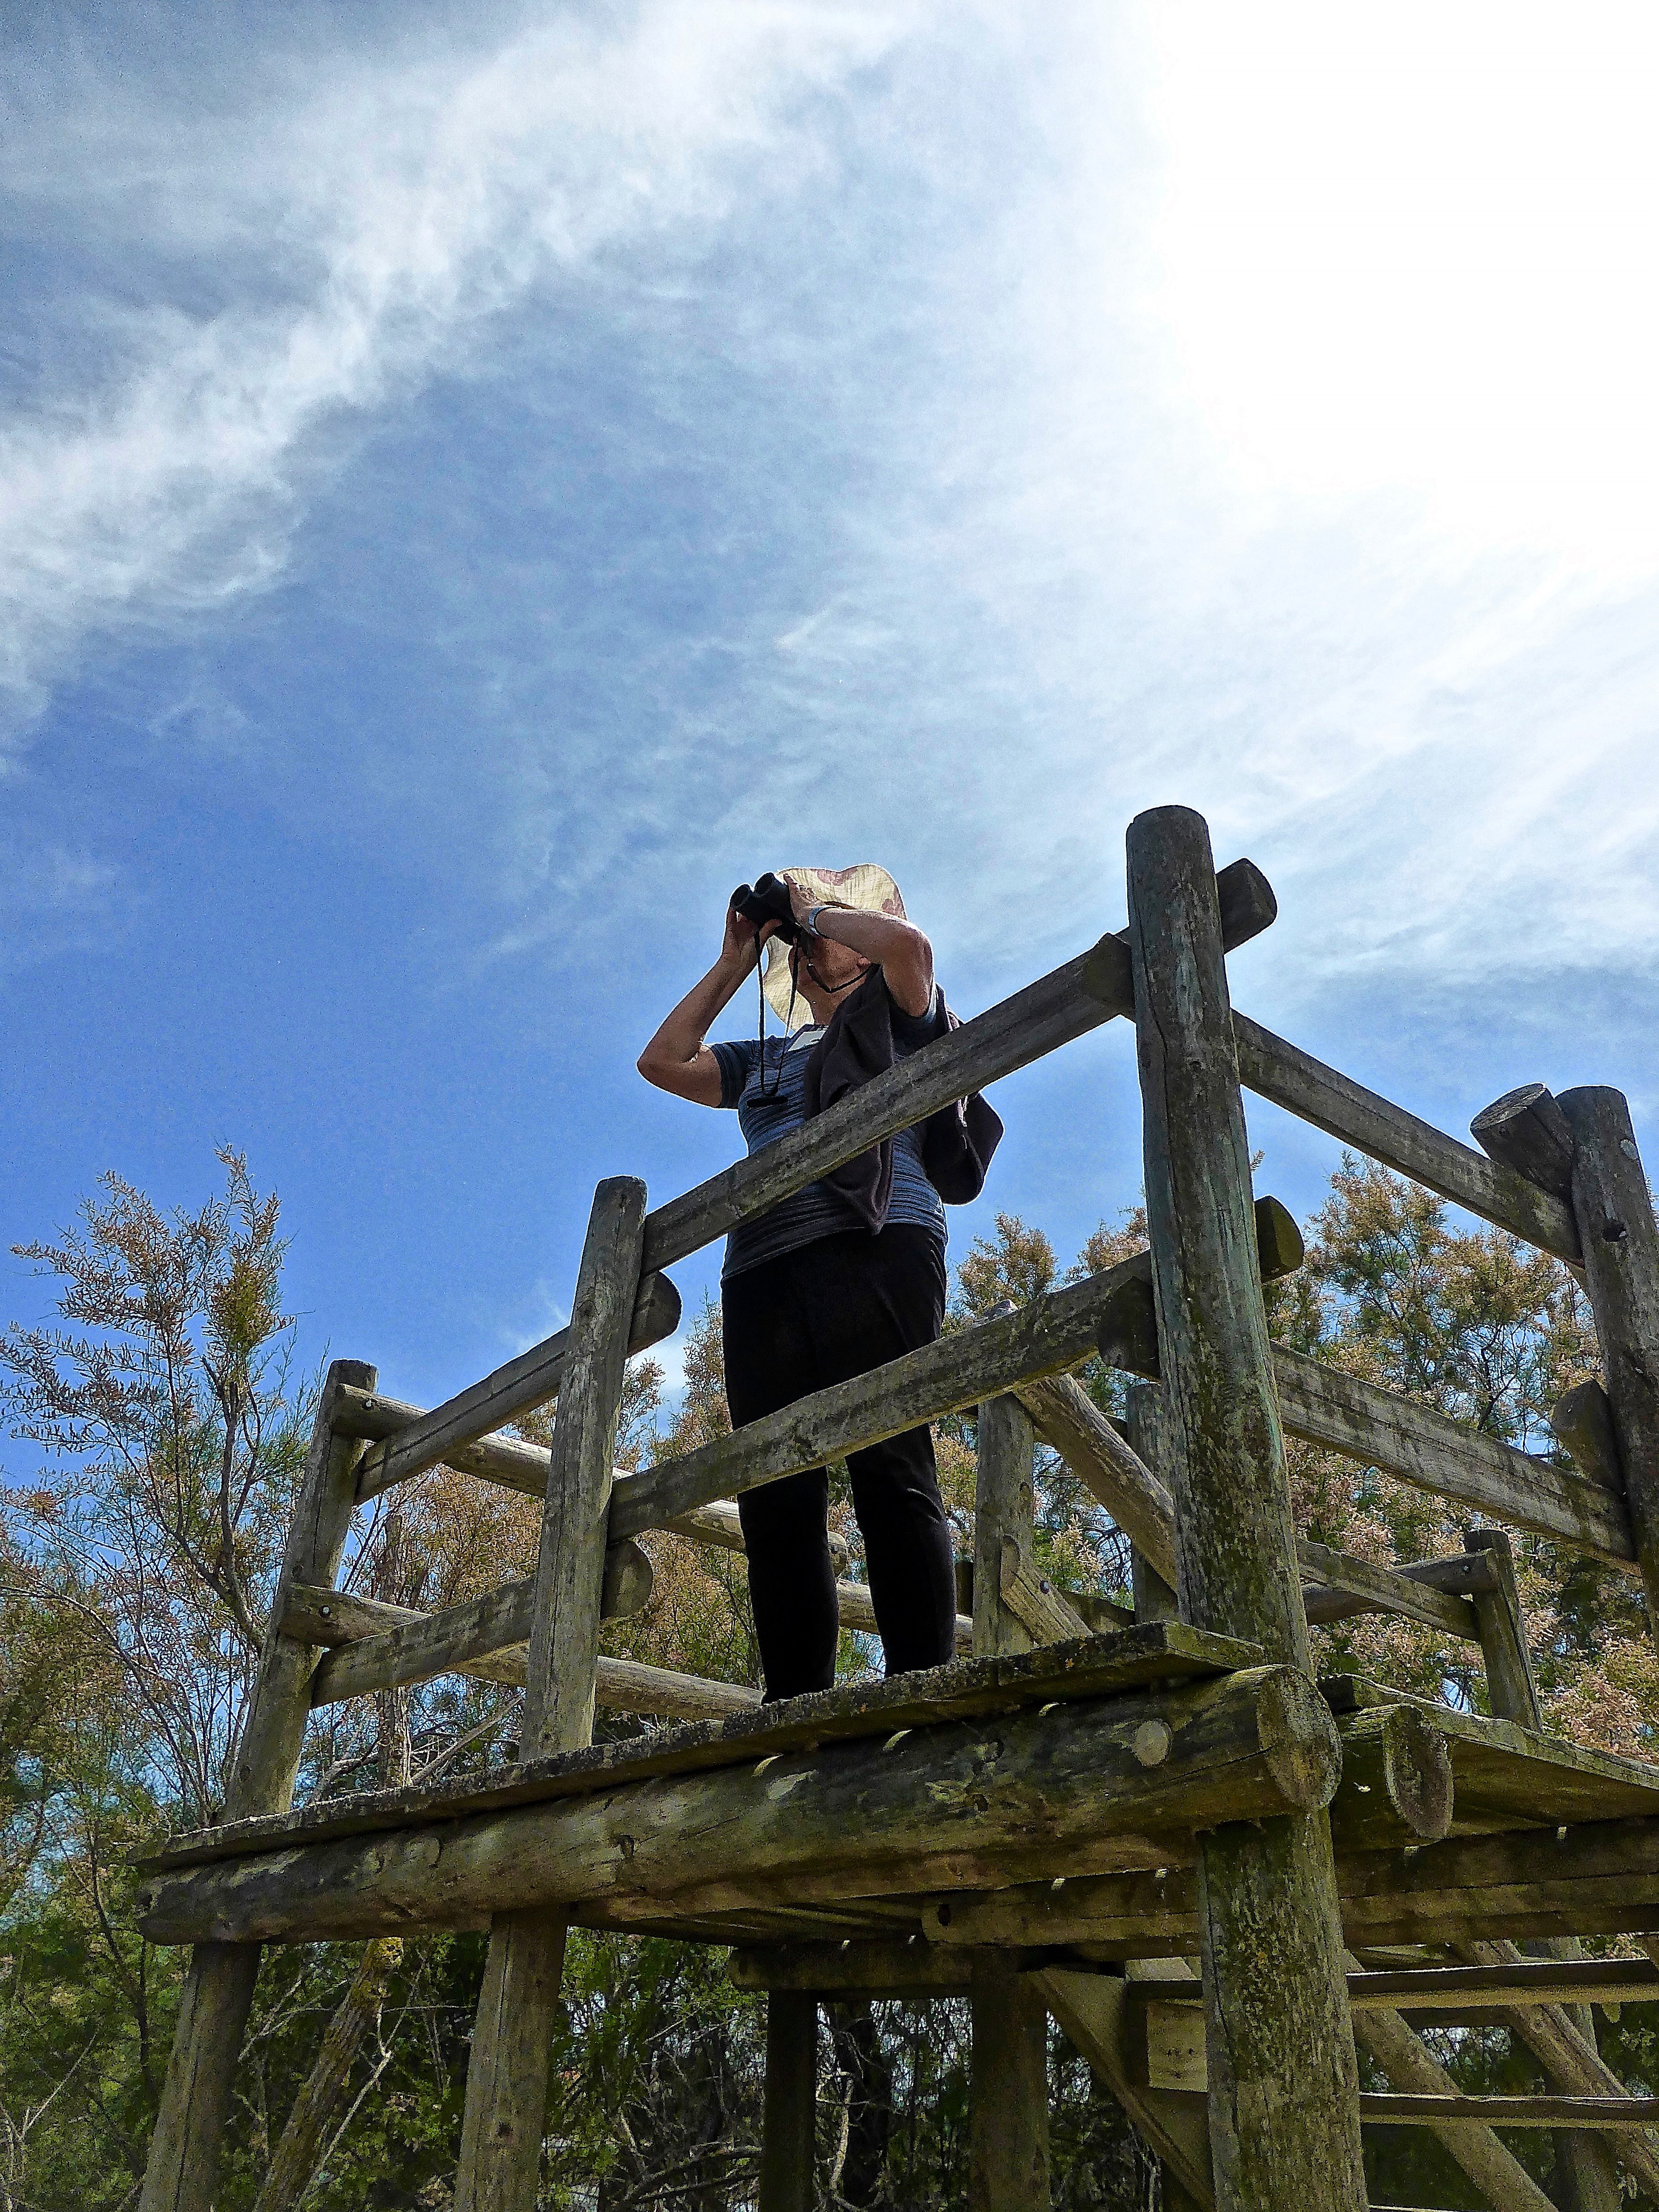
view, looking, lookout, statue, telescope, scenery, sculpture, art, observation, viewpoint, distant, binoculars, optical, scope, viewer, spyglass